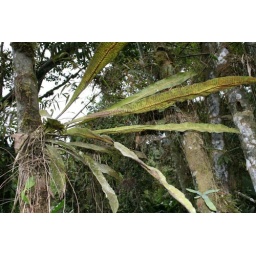
Giant air fern in tree near Mindo, Ecuador